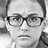
Emotion: sad